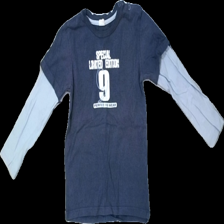
View: front
Type: Top
Category: Children
Brand: Zara
Colors: Blue, White
Material: 100% cotton
Pattern: Other
Cut: Regular
Size: 86
Season: All
Holes: Major
Damage: hål
Damage location: top right
Damage 2 location: bottom center
Damage 3 location: bottom left
Price range: <50
Recommended usage: Export
Description: blå långärmad tröja med text fram, hål axel och urtvättad
Comment: urtvättad